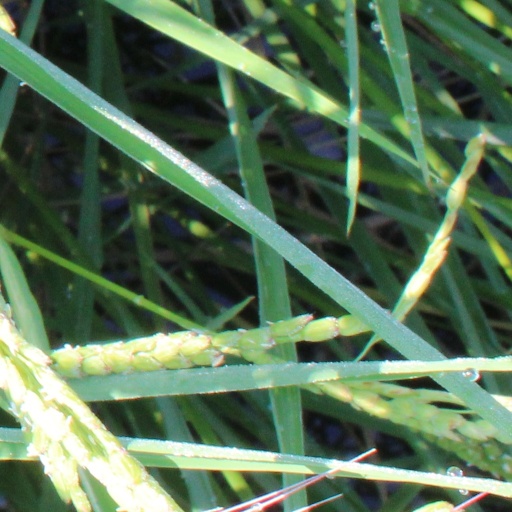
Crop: rice